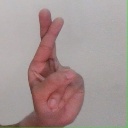
अक्षर: र